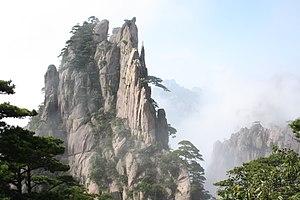
Avatar est un film de science-fiction américain réalisé par James Cameron, sorti en 2009. Il s'agit du premier film de la franchise cinématographique Avatar.